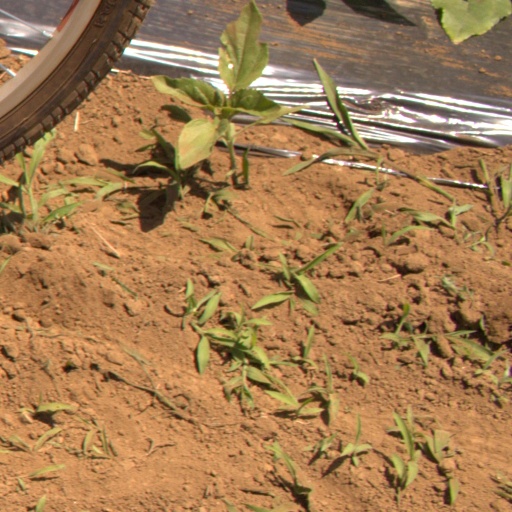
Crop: Jerusalem artichoke